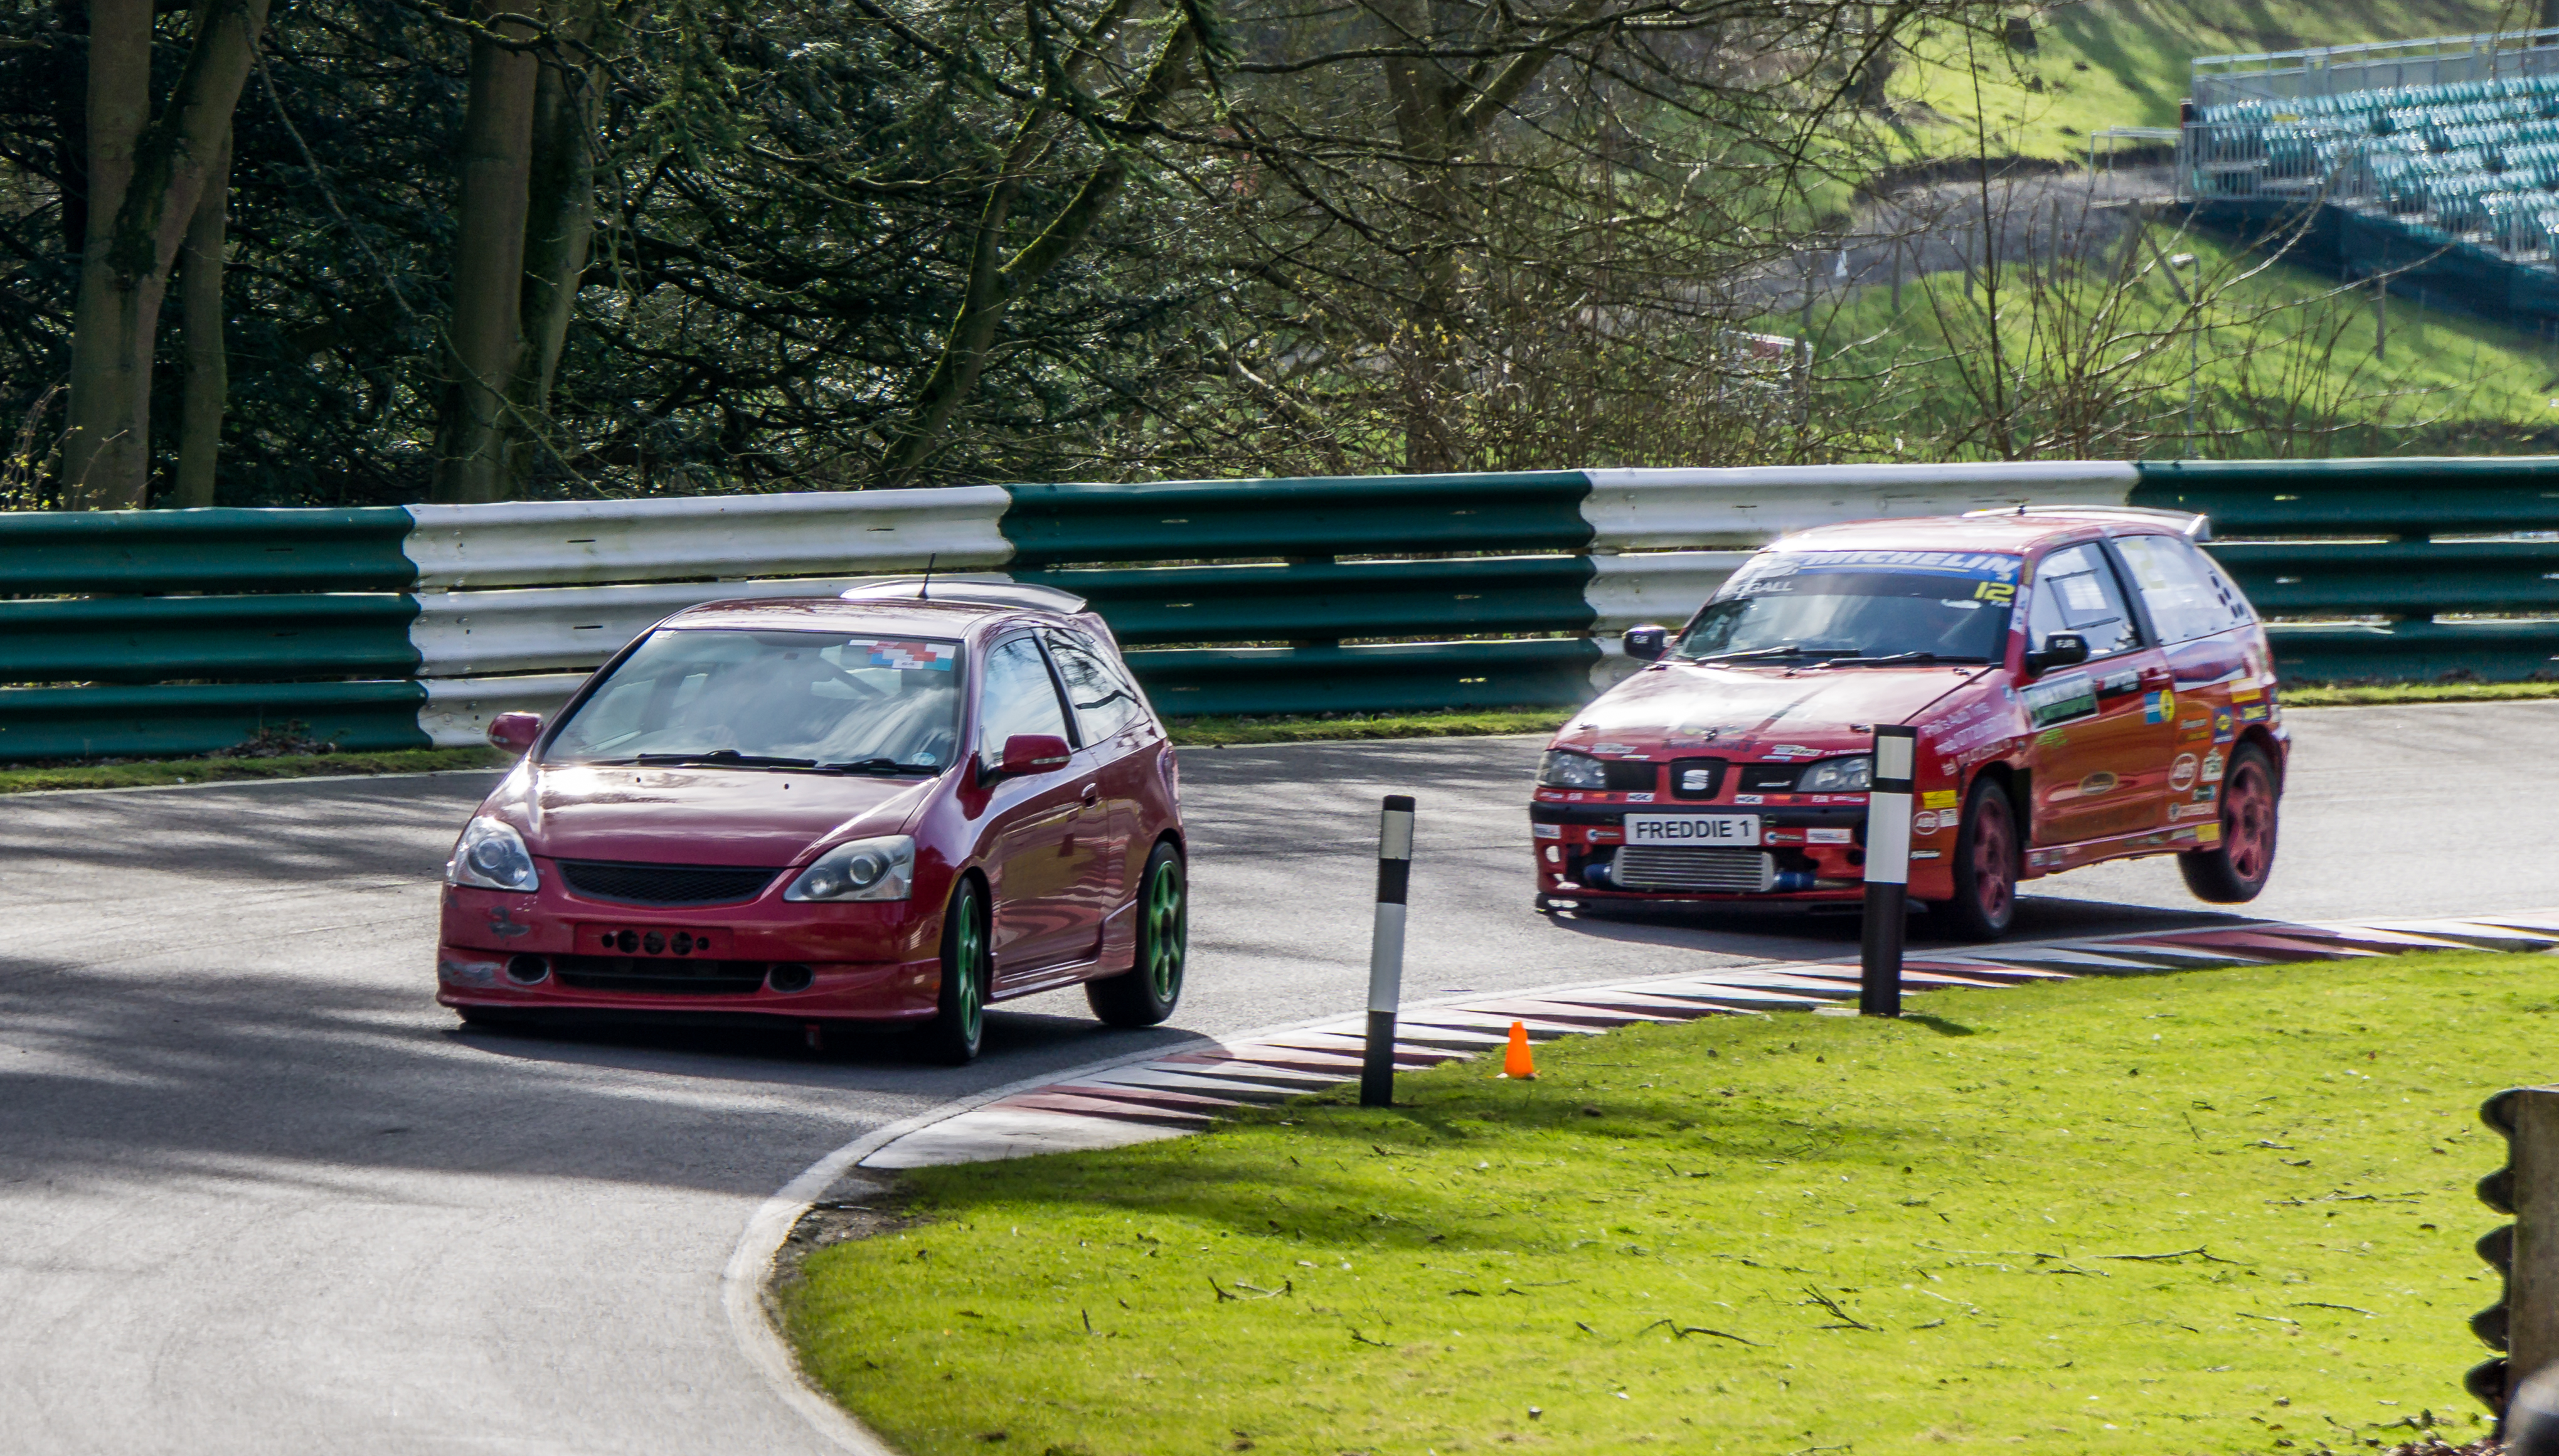
track, car, vehicle, park, sports car, race car, 2016, sports, racing, sony, day, race track, february, motorsport, ilce6000, trackday, 28th, cadwell, opentrack, auto racing, automobile make, compact car, automotive design, luxury vehicle, rallycross, rallying